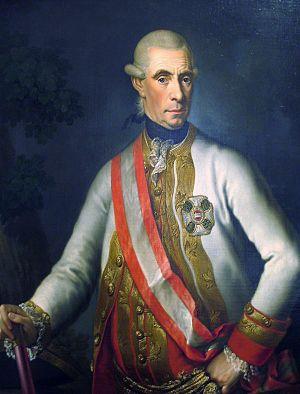
Ernst Gideon Freiherr von Laudon, né le 13 février 1717 à Toce près de Ļaudona en Livonie et mort le 14 juillet 1790 à Nový Jičín en Moravie, était un maréchal au service de la monarchie de Habsbourg. Il fut l'un des hommes de guerre les plus habiles du XVIIIᵉ siècle et reconnu comme son maître par Alexandre Souvorov.